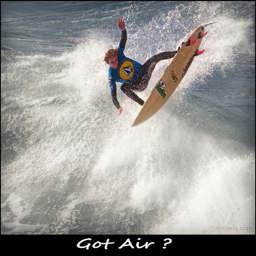
A surfer is jumping through the air behind a wave.
A man doing a trick on a surfboard on a wave.
A man on a surfboard jumping in the air.
a surfer wearing a yellow and blue top is doing a trick
A male on a surfboard in air above the waves.